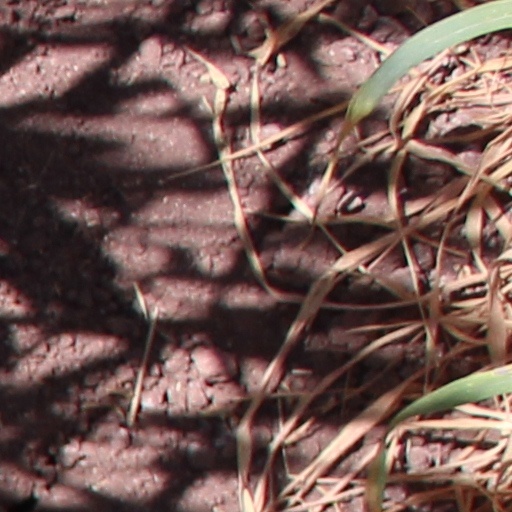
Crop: wheat